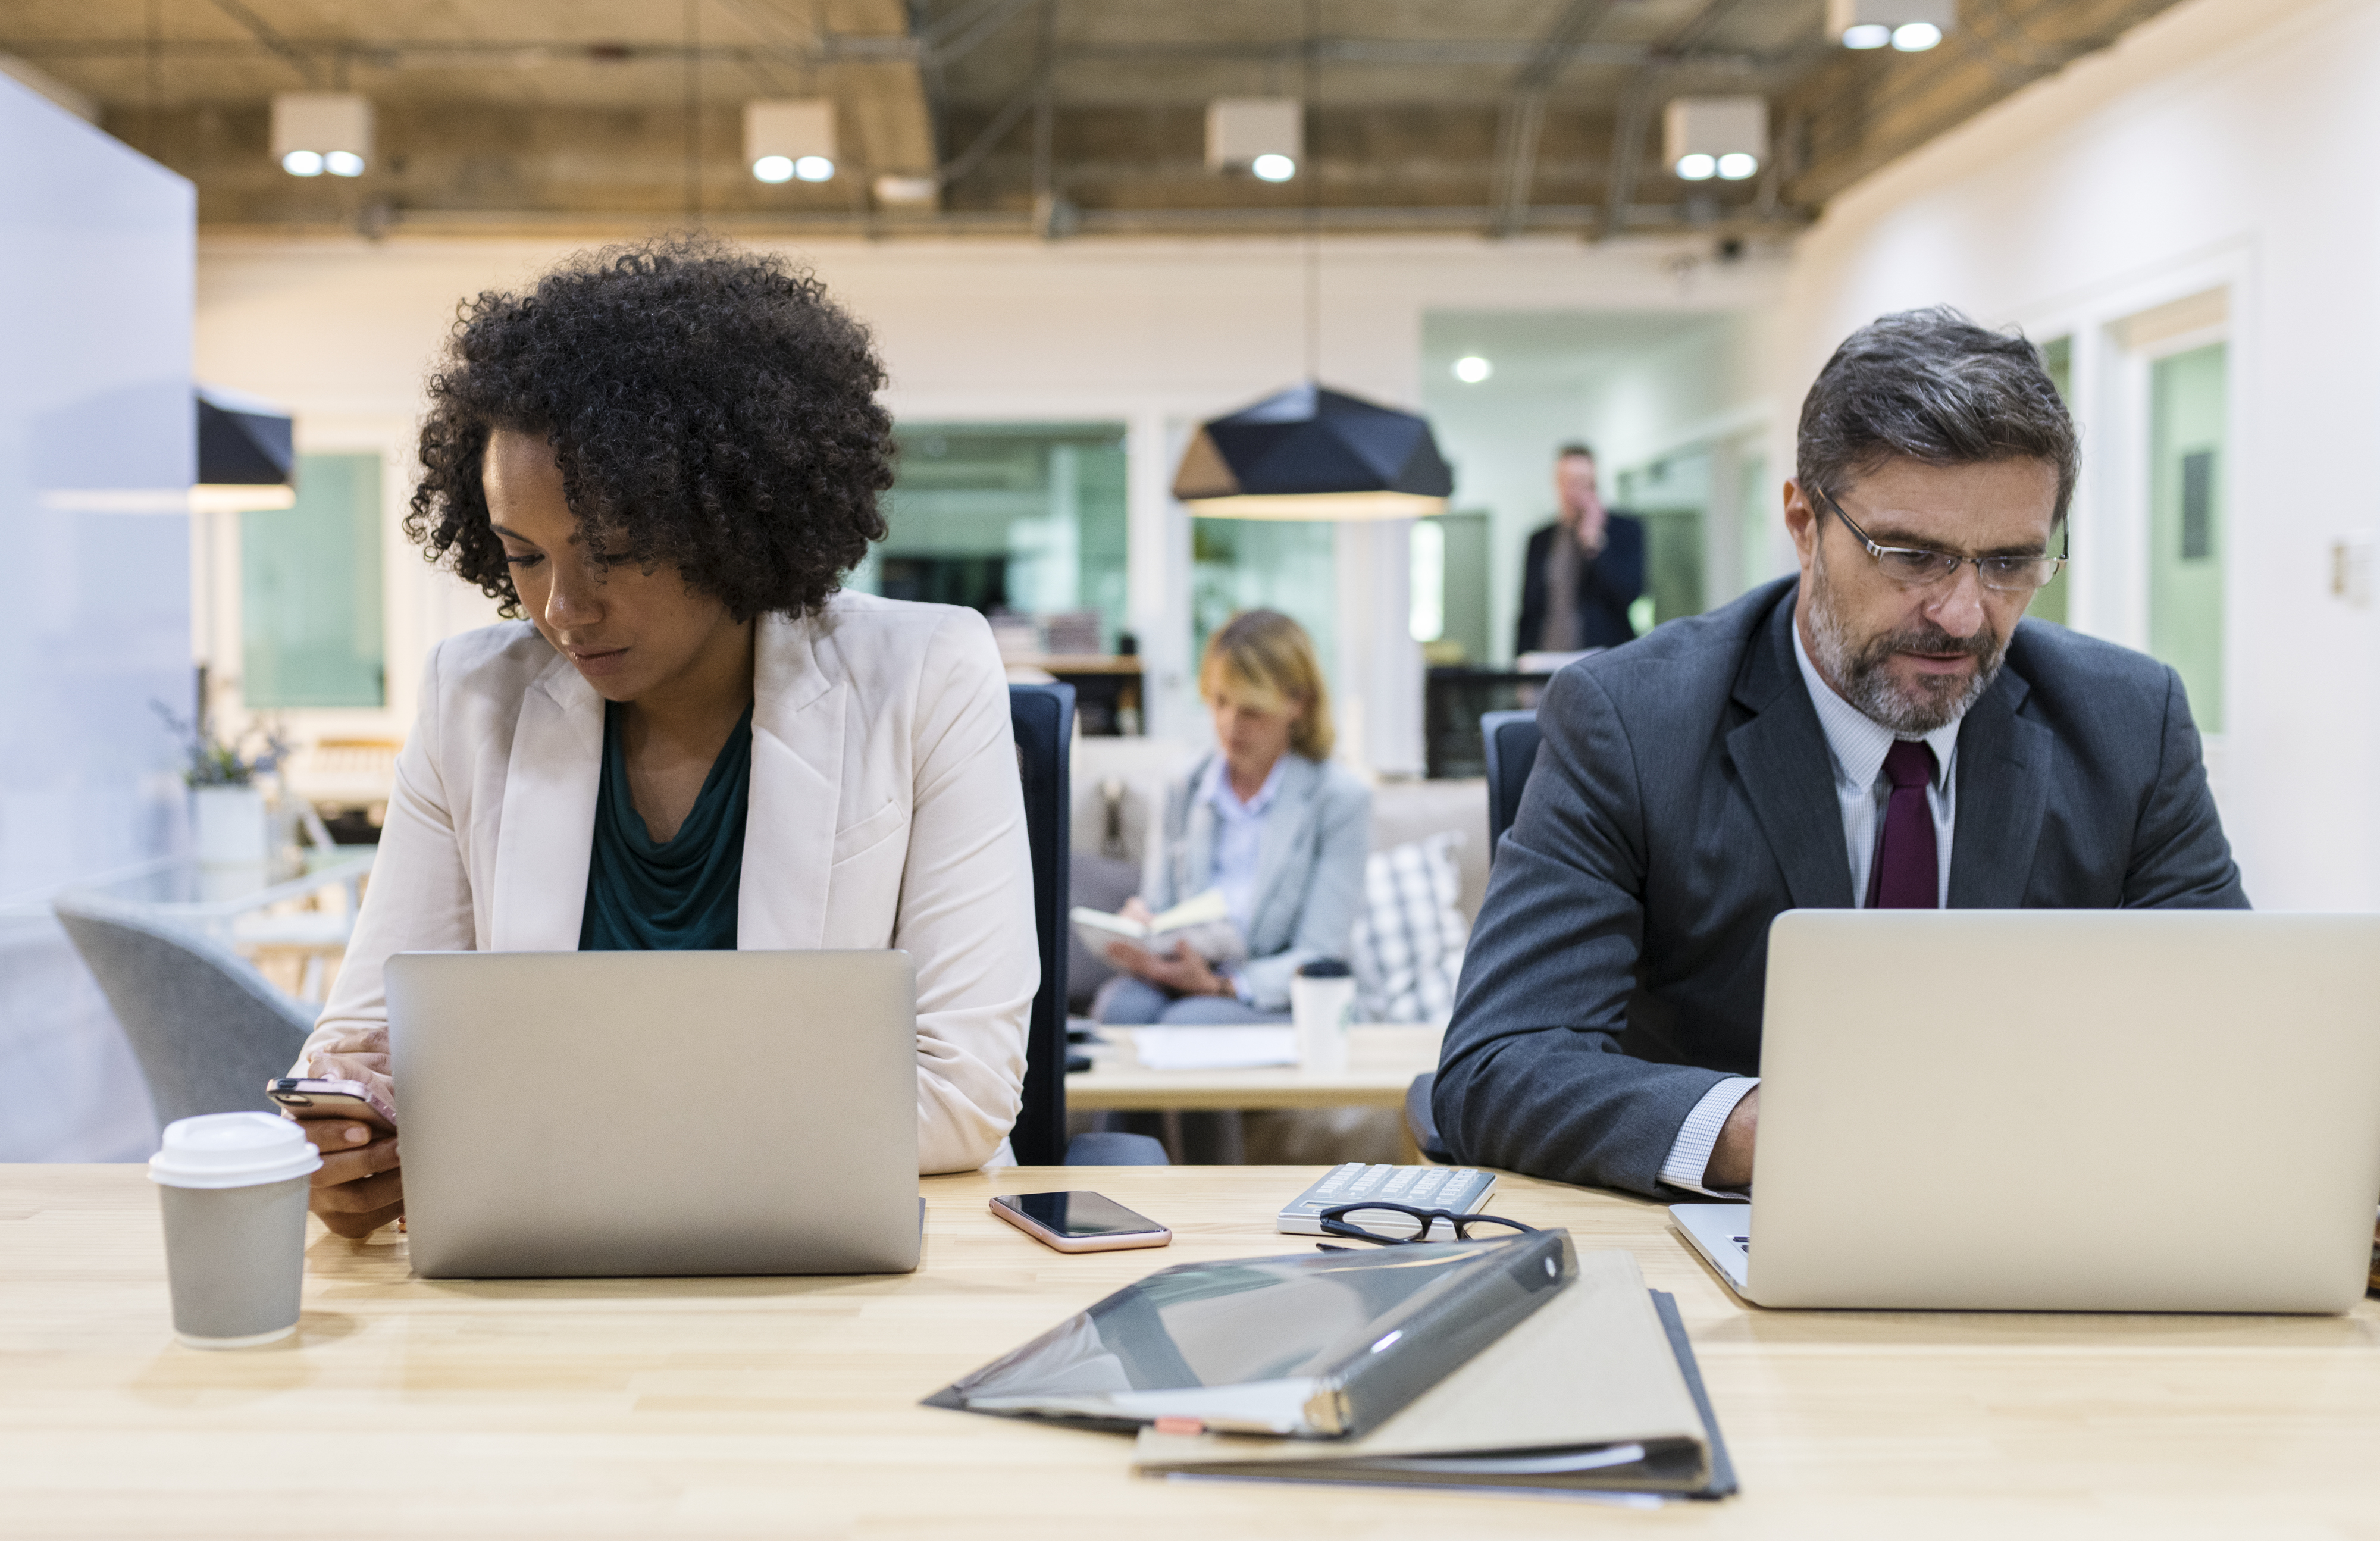
adult, african, african american, afro, american, black, black african american, browsing, business, businesswoman, busy, caucasian, computer, corporate, desk, digital device, diversity, employee, european, happy, internet, job, laptop, manager, messaging, mobile phone, morning, notebook, office, online, people, person, phone, play, pretty, sitting, smartphone, social network, technology, texting, using, watching, website, westerner, white, woman, worker, working, workplace, electronic device, communication